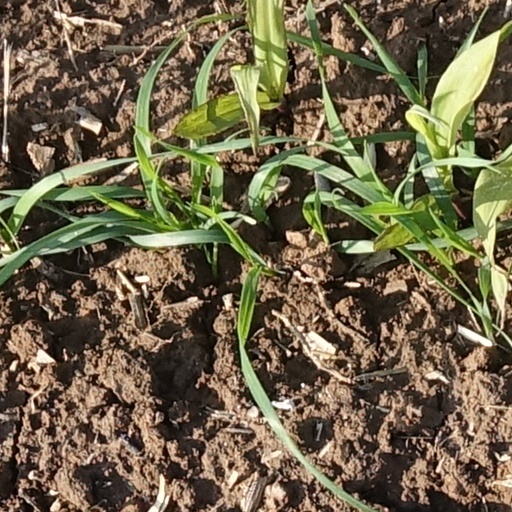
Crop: wheat